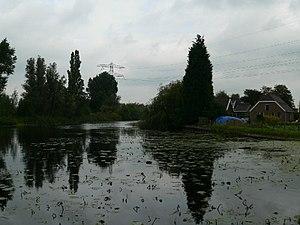
Le Poldervaart est un canal néerlandais de la Hollande-Méridionale. Il relie la Schie à Kandelaar à la Nouvelle Meuse entre Vlaardingen et Schiedam.